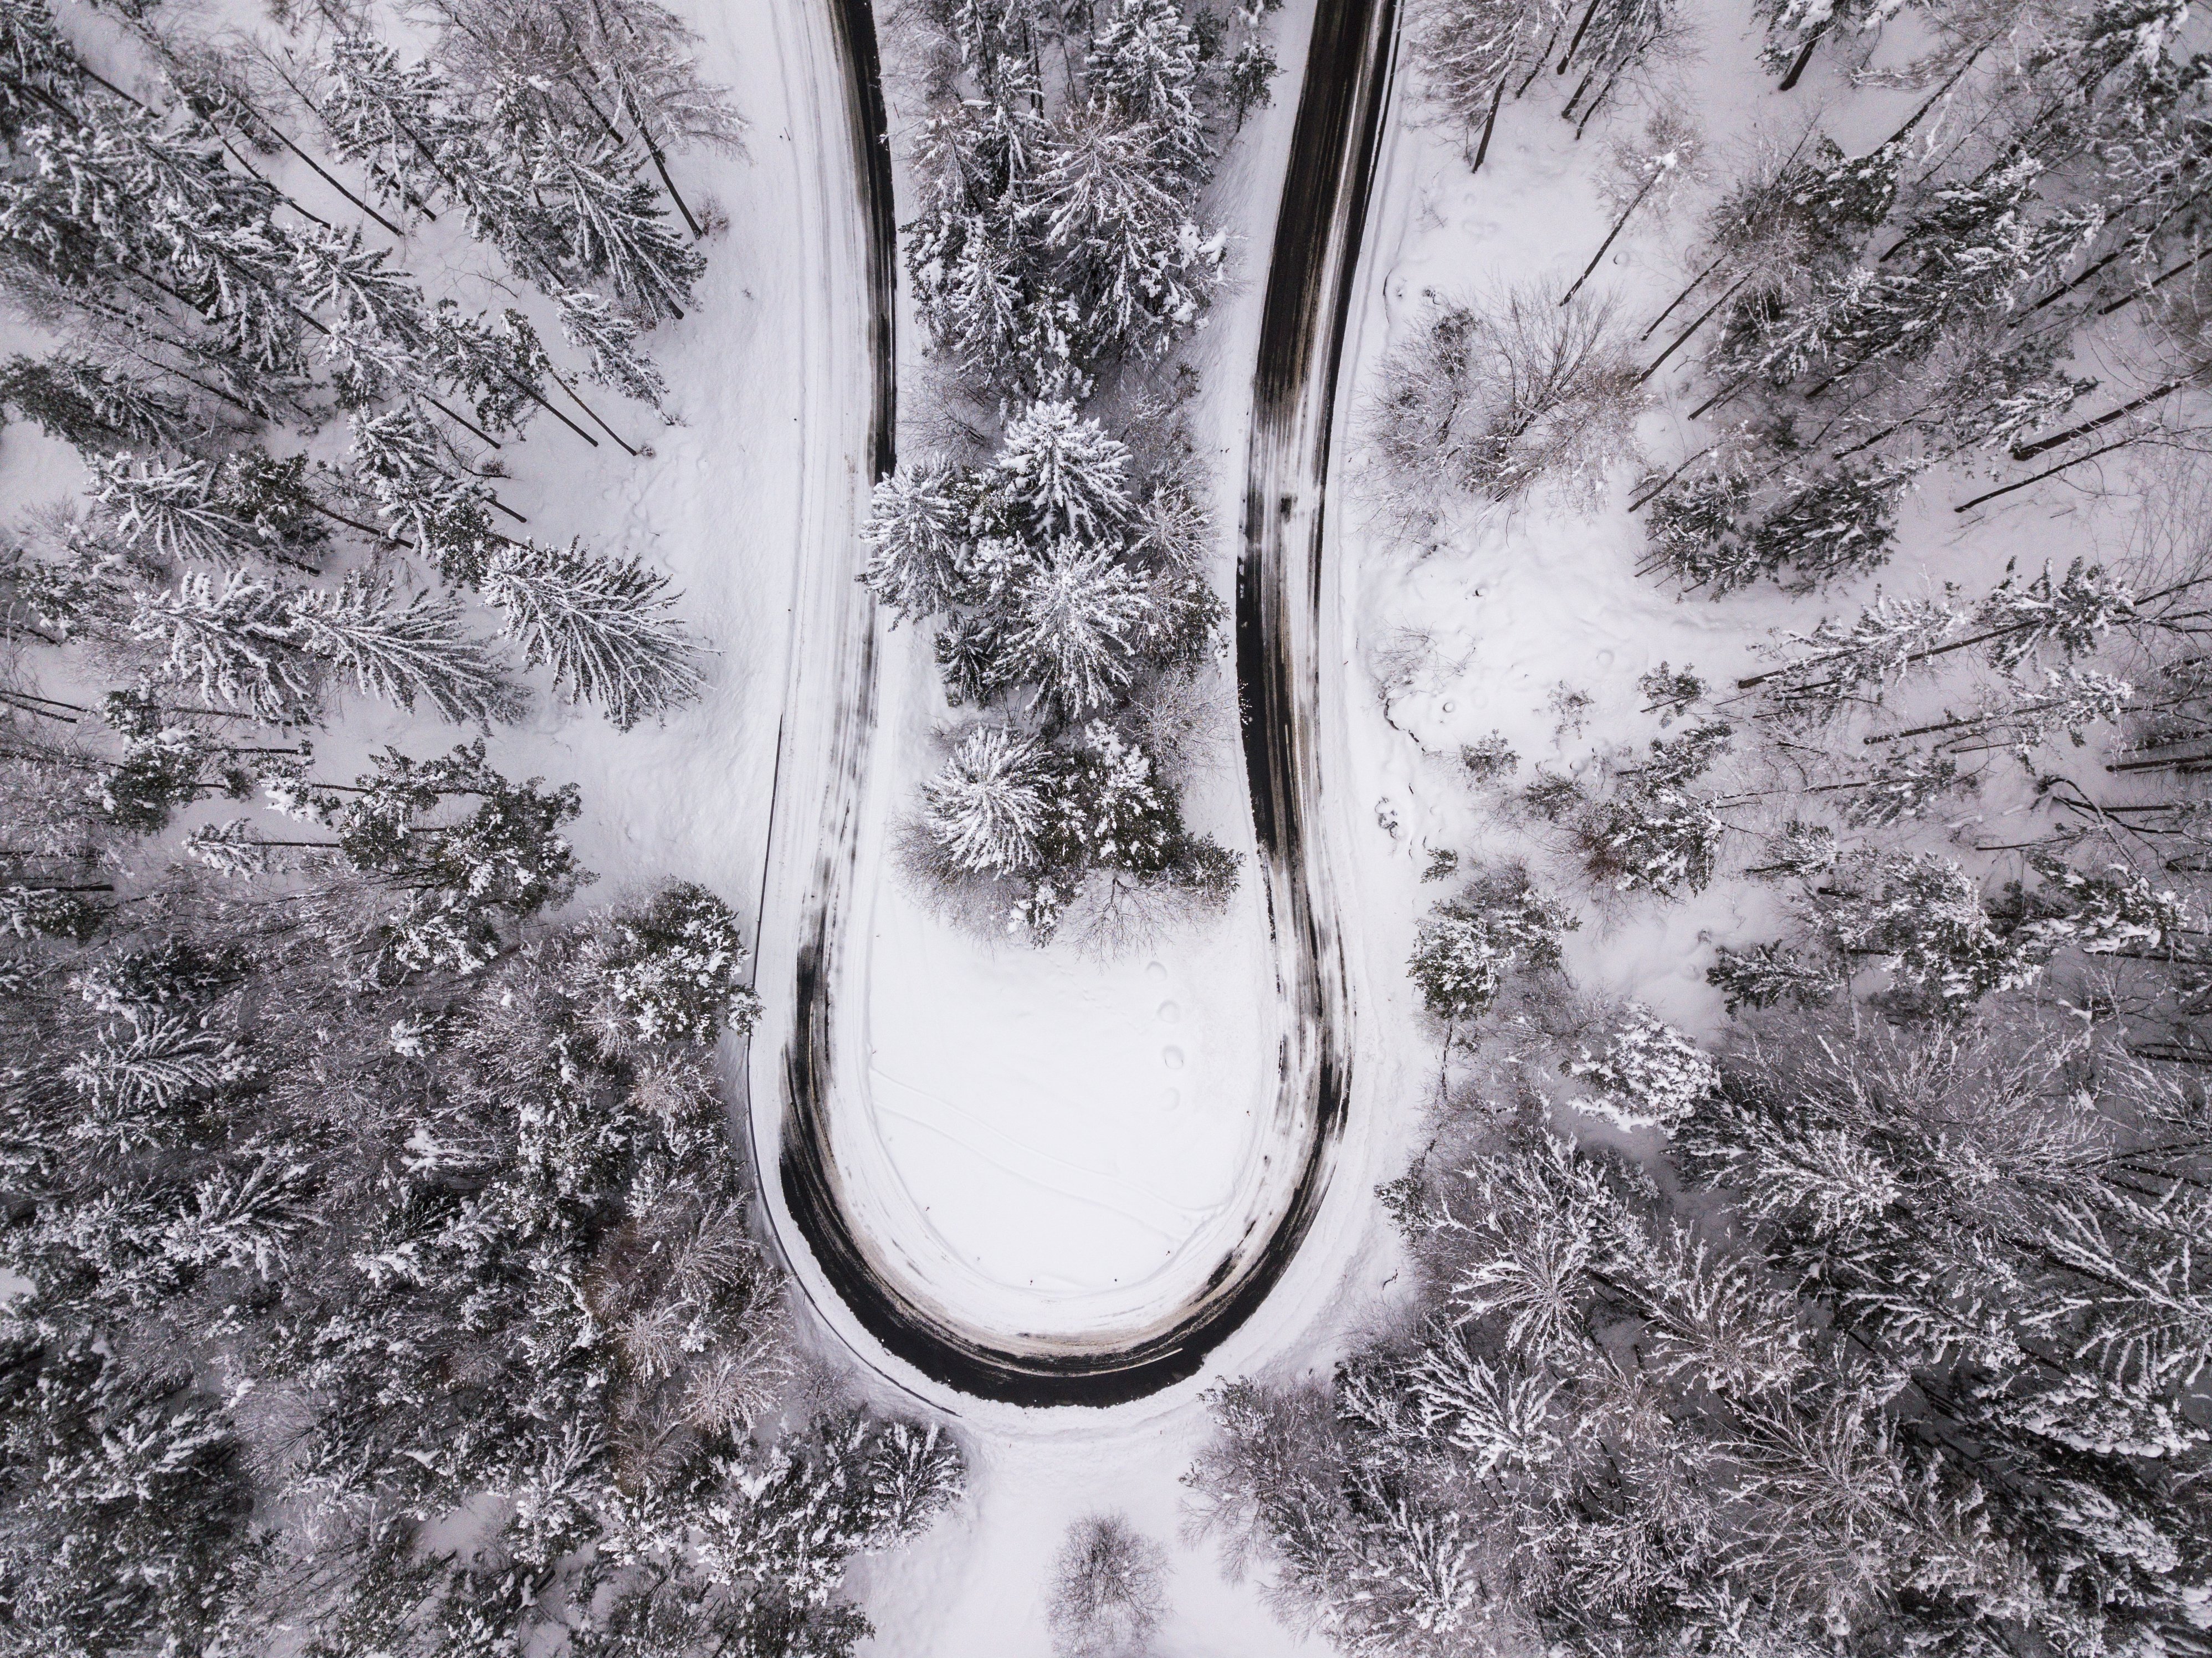
water, black and white, monochrome, tree, footwear, winter, snow, automotive tire, plant, photography, freezing, shoe